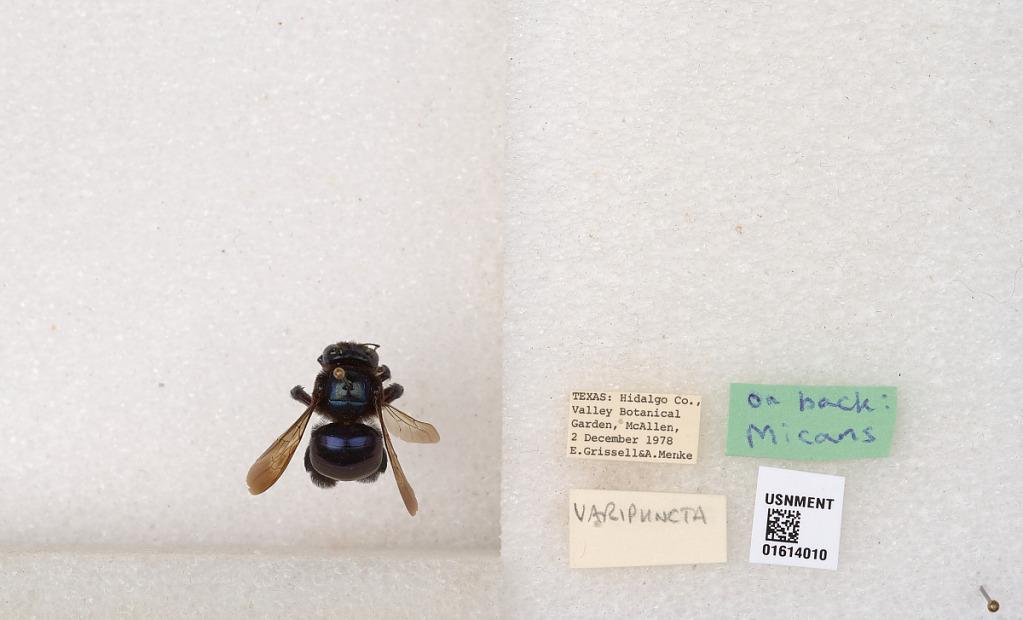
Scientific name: Xylocopa (Schonnherria) micans Lepeletier
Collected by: E. Grissell & A. Menke
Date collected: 1978-12-2
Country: United States
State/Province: Texas
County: Hidalgo
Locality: Valley Botanical Garden, McAllen